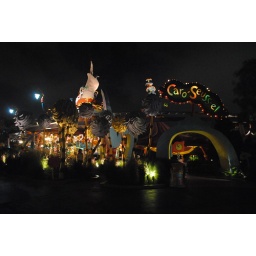
cat in the hat world.